Louisa, Virginia

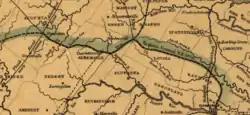
1852 Map of the Virginia Central Railroad

Chartered in 1836 as the Louisa Railroad by the Virginia General Assembly, the Virginia Central Railroad mainline passed through the village. On June 10, 1864, thousands of men and horses of Gen. Fitzhugh Lee's cavalry division camped around the courthouse prior to the Battle of Trevilian Station. The VCR merged into the Chesapeake and Ohio Railroad in 1868 (reorganized as the Chesapeake and Ohio Railway in 1878). The C&O operated the mainline through Louisa over one hundred years, until the Chessie System merged into CSX in the 1980s.